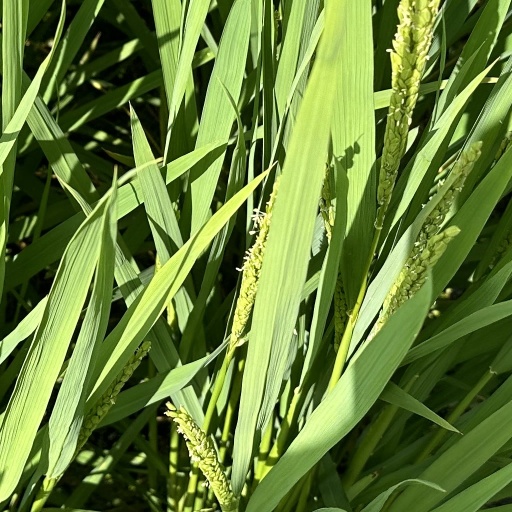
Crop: rice